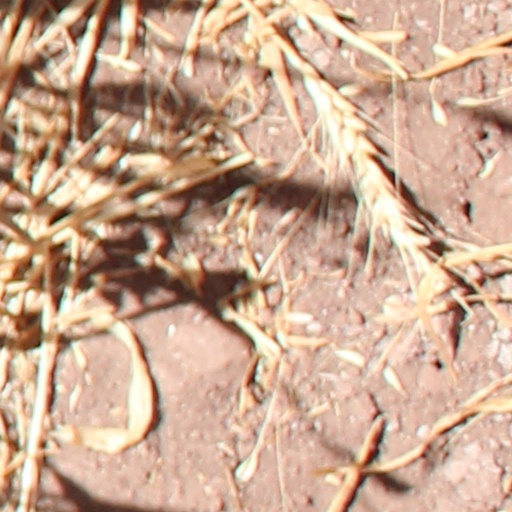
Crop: wheat